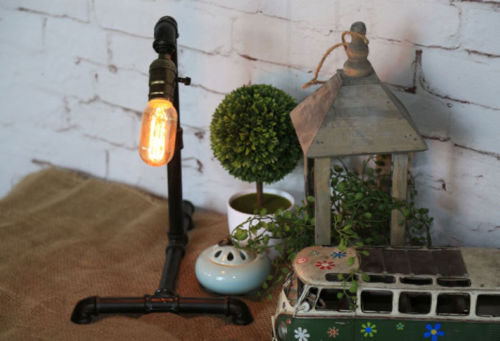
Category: lamp